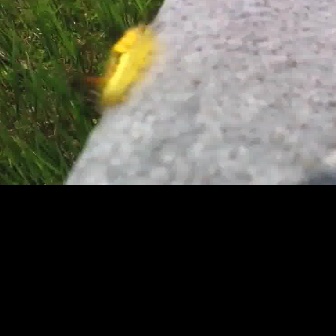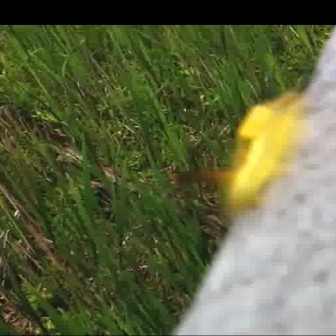
  Please identify the target specified by the bounding box [64,9,168,113] in the first image and locate it in the second image. Return the coordinates in [x_min,y_min,x_max,y_max] format.
Answer: [166,68,328,230]